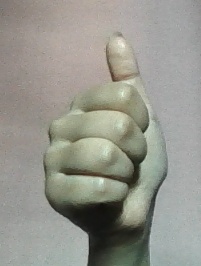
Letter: aleff